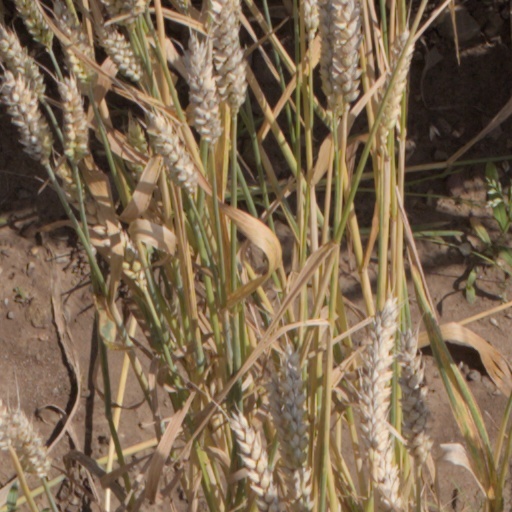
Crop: wheat